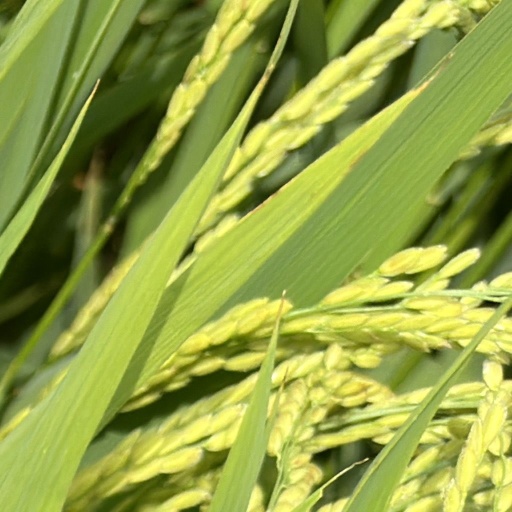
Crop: rice